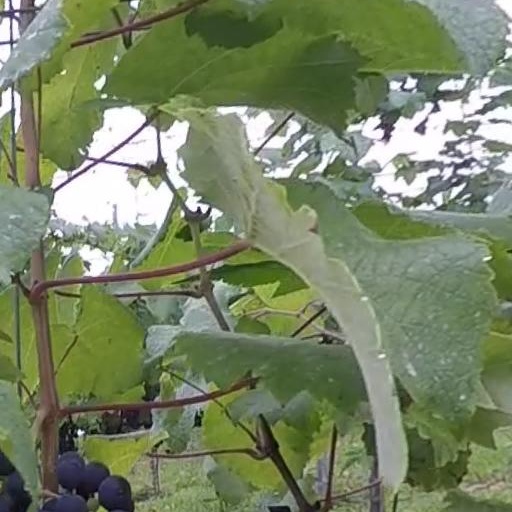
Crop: grape